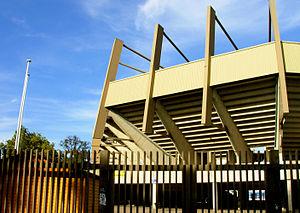
La Meinau est un quartier de Strasbourg, situé au sud-ouest de la ville. Ses limites correspondent au canton de Strasbourg-7.
Cet article donne une liste des voies de la ville de Strasbourg, en France, classées par quartier.